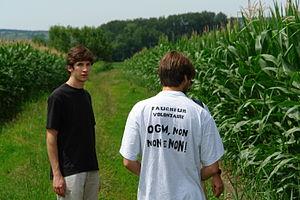
Test de maïs OGM, Bourgouin-Jallieu, Isère, France.